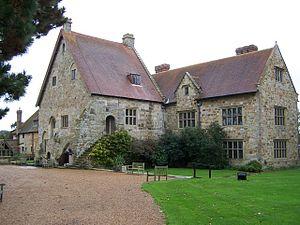
Cette liste des musées du East Sussex, Angleterre contient des musées qui sont définis dans ce contexte comme des institutions qui recueillent et soignent des objets d'intérêt culturel, artistique, scientifique ou historique. leurs collections ou expositions connexes disponibles pour la consultation publique. Sont également inclus les galeries d'art à but non lucratif et les galeries d'art universitaires. Les musées virtuels ne sont pas inclus.